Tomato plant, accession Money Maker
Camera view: horizontal (90 deg, fisheye); turntable rotation: 300 degrees
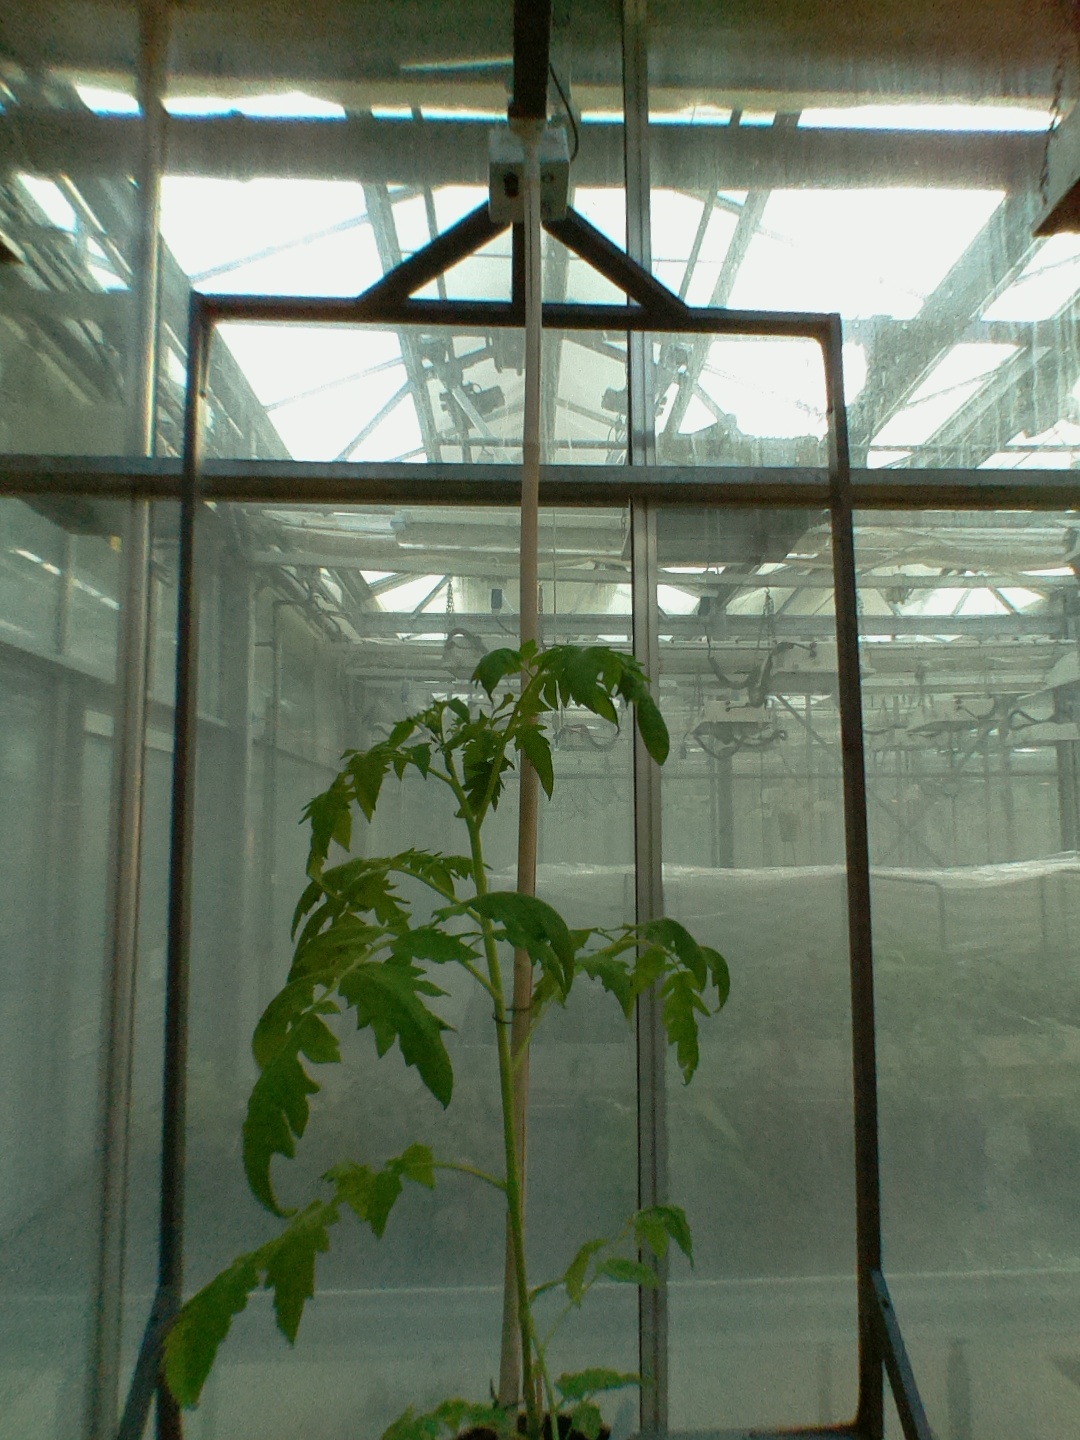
BBCH growth stage 20: First Side shoot start formed